LeGrand Lockwood

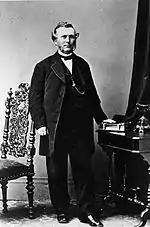
Railroad and banking magnate LeGrand Lockwood

LeGrand Lockwood (c. 1820 – February 24, 1872), was a businessman and financier in New York City in the late 19th century. He built the Lockwood–Mathews Mansion in Norwalk, Connecticut.